Enter Shikari

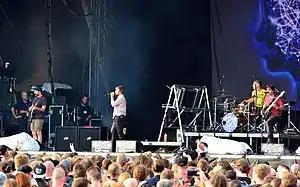
Enter Shikari performing in 2015. From left to right: Rory Clewlow, Rou Reynolds, Rob Rolfe and Chris Batten.

Enter Shikari are a British rock band formed in St Albans in 1999 by bassist Chris Batten, lead vocalist and keyboardist Rou Reynolds, and drummer Rob Rolfe. In 2003, guitarist Rory Clewlow joined the band to complete its current line-up, and it adopted its current name.